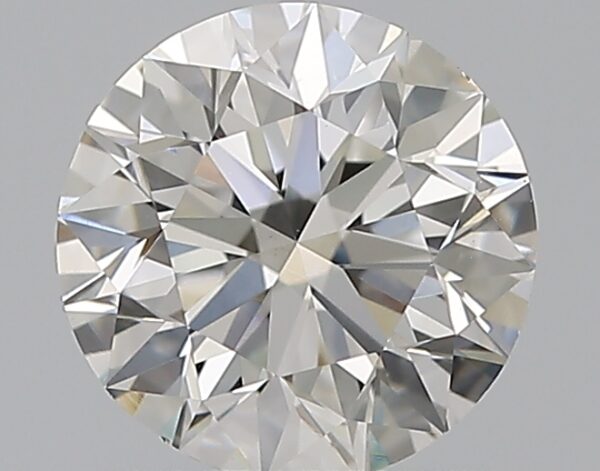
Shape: round
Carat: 1
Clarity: VS2
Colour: G
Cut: EX
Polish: EX
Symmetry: VG
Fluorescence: N
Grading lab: GIA
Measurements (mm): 6.28 x 6.35 x 4.01